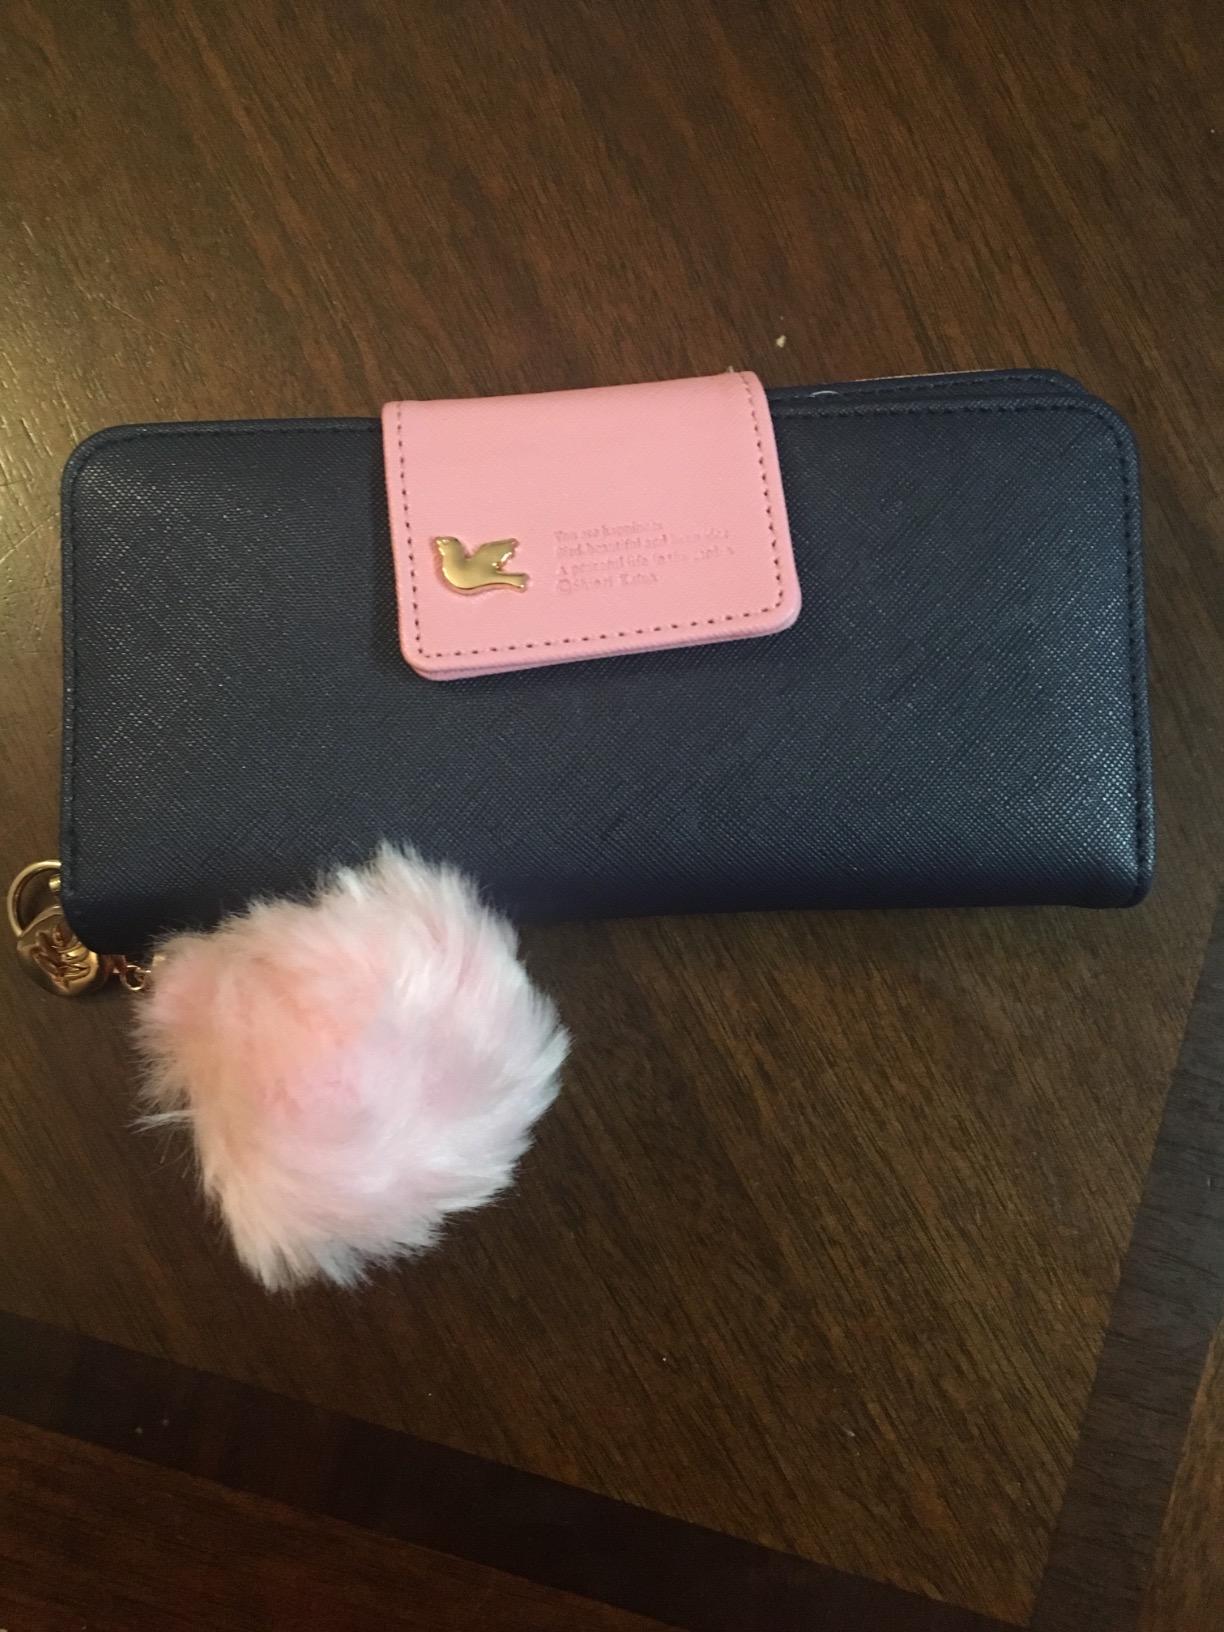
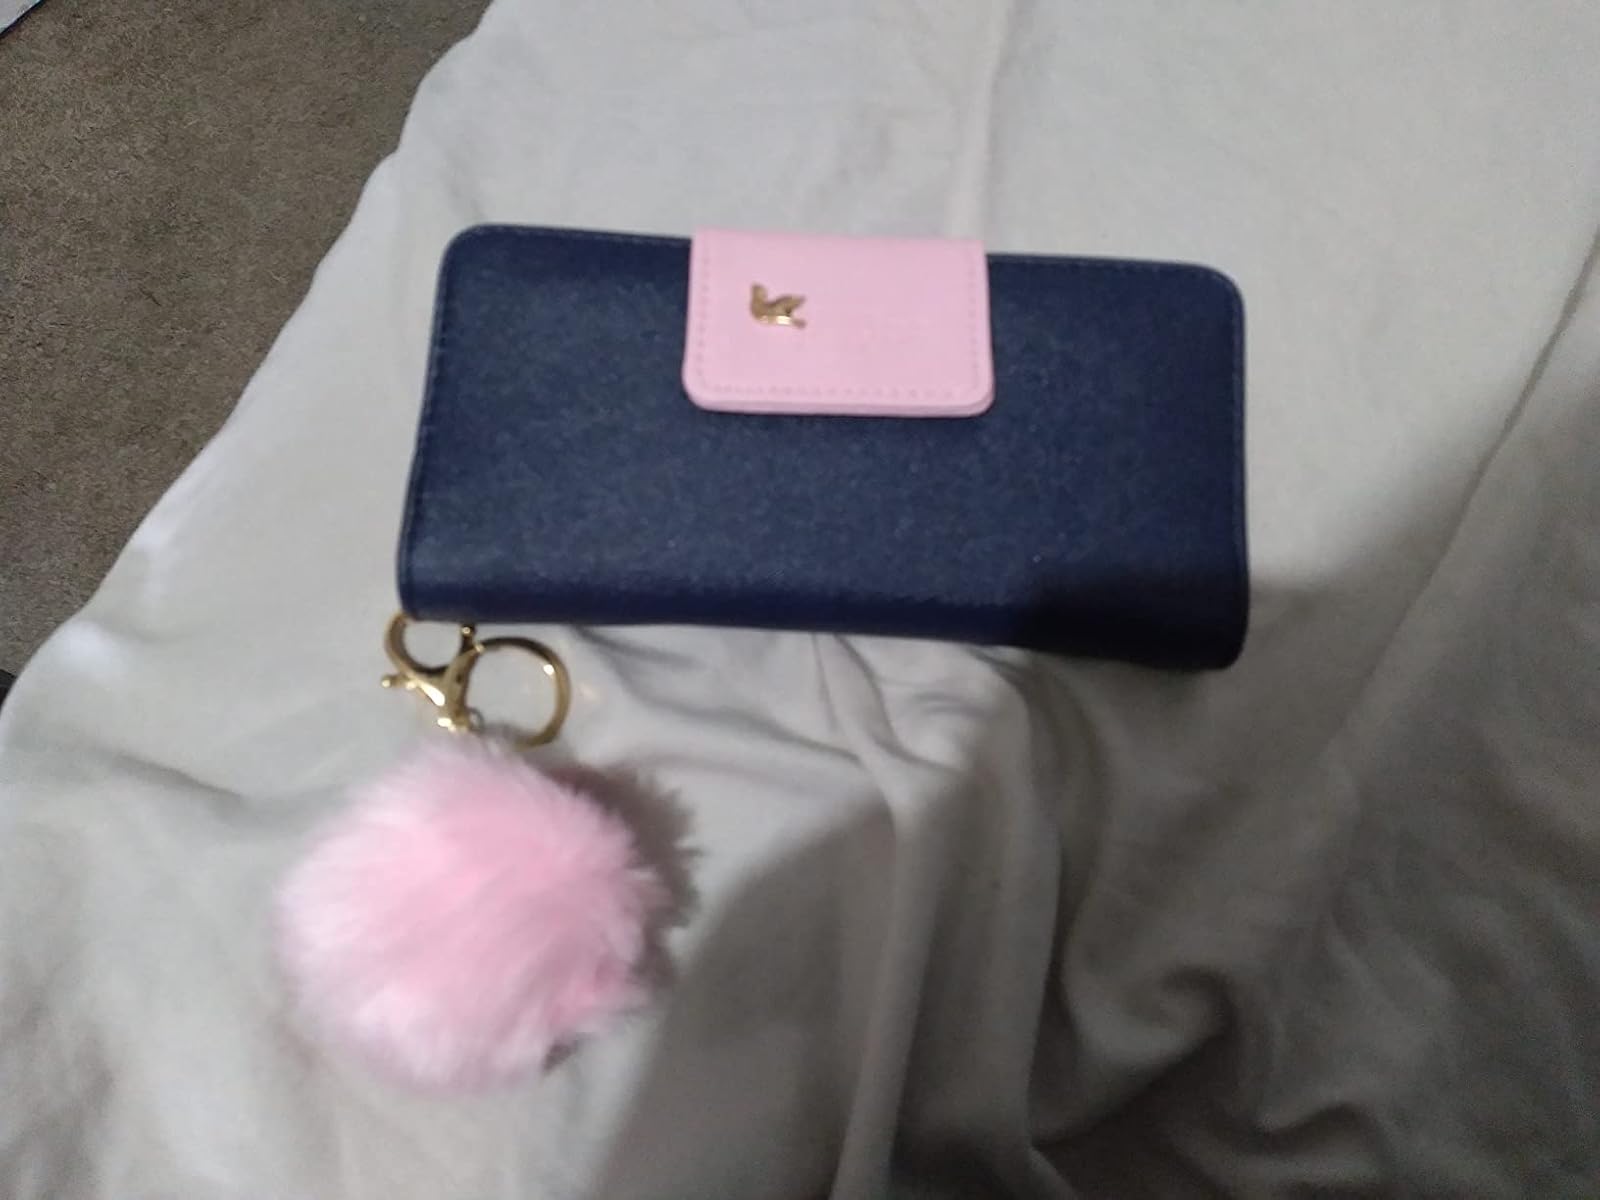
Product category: accessories_handbag
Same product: yes